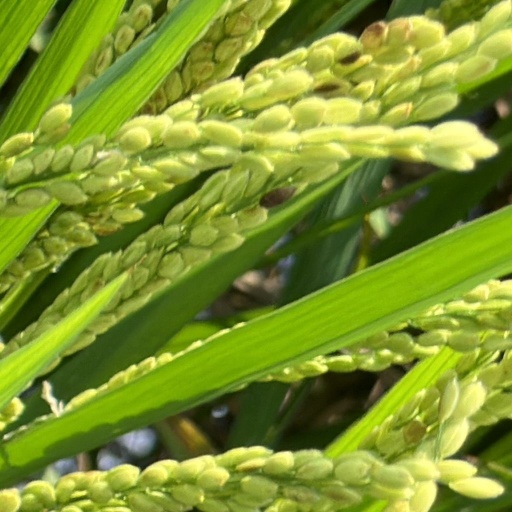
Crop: rice